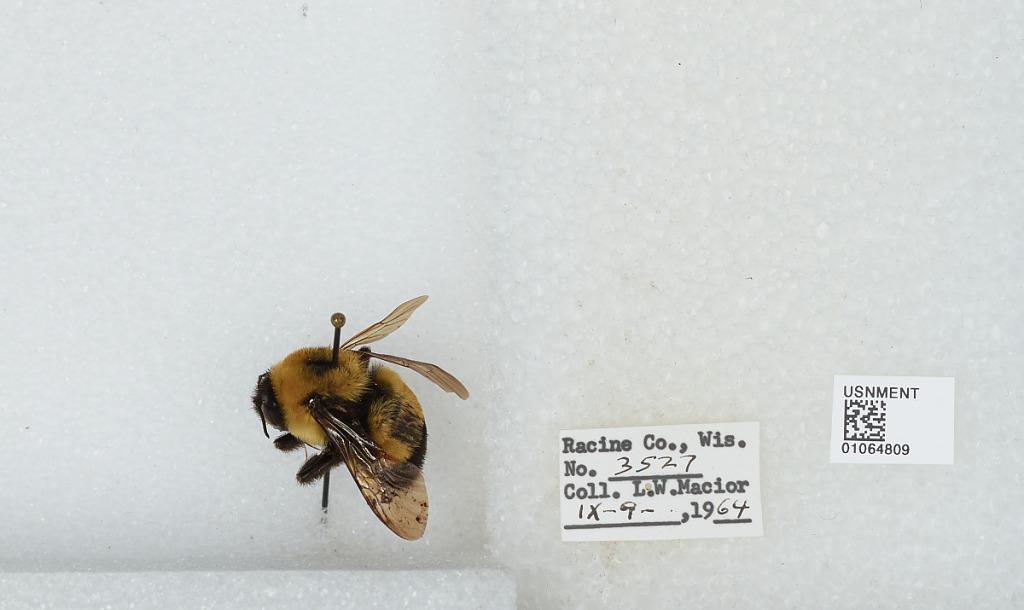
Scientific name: Bombus (Bombus) affinis Cresson
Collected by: L. Macior
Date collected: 1964-9-9
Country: United States
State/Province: Wisconsin
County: Racine
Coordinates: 42.78, -87.76